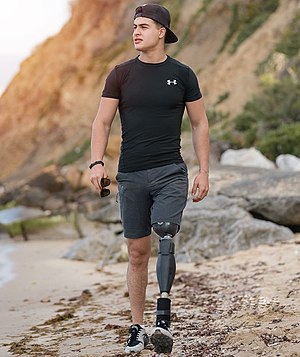
Mohamed Islam Bouglia
Mohamed Islam Bouglia eller Mohamed Islem Bouglia han er en tunesisk cyklist, der blev en handicappet sport triatlet efter en trafikulykke.